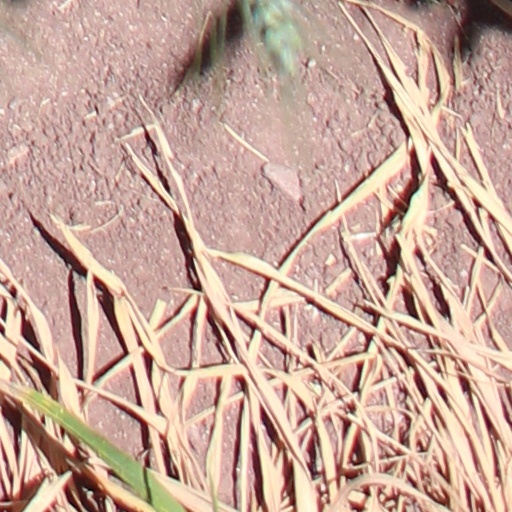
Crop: wheat